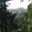
Label: forest